Kolozsmonostor Abbey

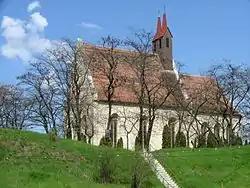

The Kolozsmonostor Abbey was a Benedictine Christian monastery at Kolozsmonostor in Transylvania in the medieval Kingdom of Hungary (now Mănăștur in Cluj-Napoca in Romania). According to modern scholars' consensus, the monastery was established by Ladislaus I of Hungary before 1095.